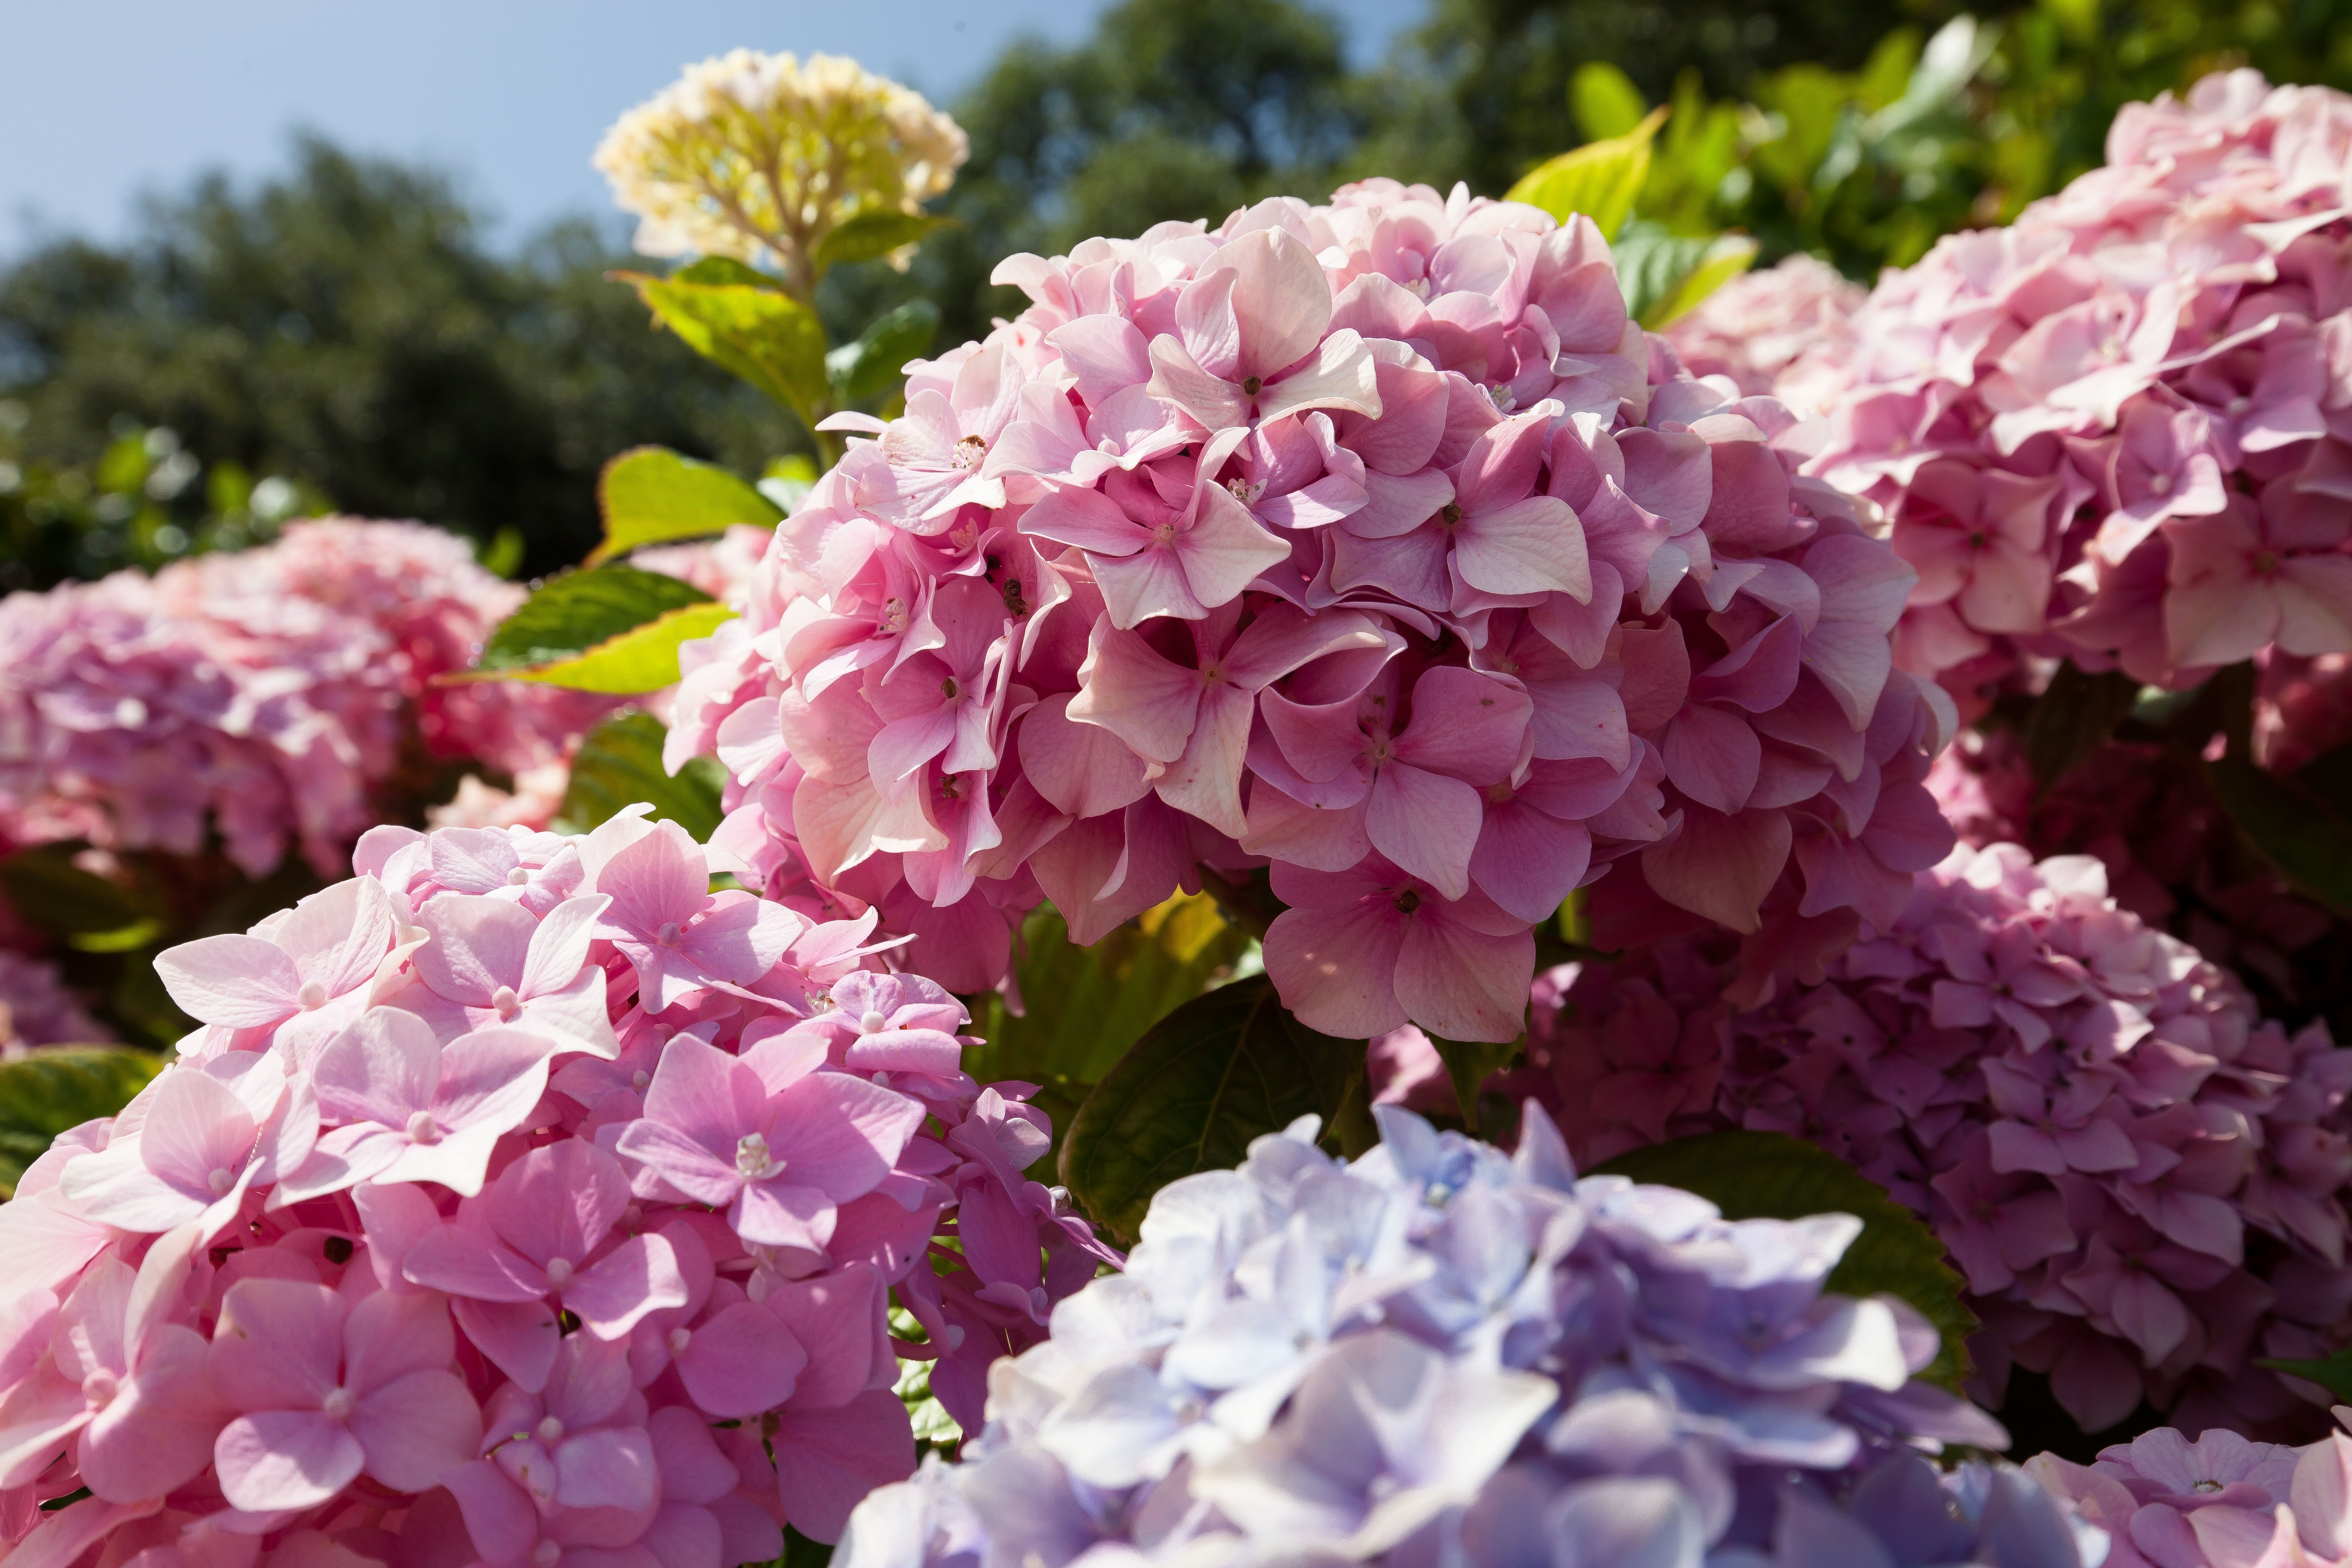
plant, flower, purple, petal, pink, hydrangea, flowers, violet, hydrangeas, flowering plant, genus, ornamental shrubs, hydrangeaceae, hydrangea plants, cornales, annual plant, land plant, show flowers, colored sepals